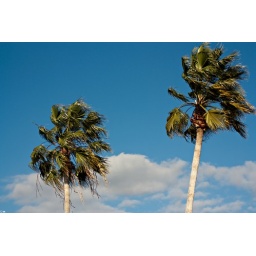
Two Palms with the beautiful blue, clear sky in the background. '10